Lista Point

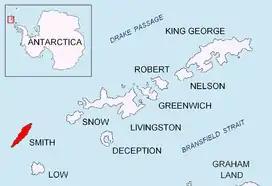
Location of Smith Island in the South Shetland Islands

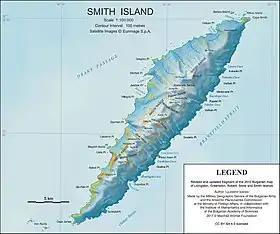
Topographic map of Smith Island.

Lista Point is the point on the northwest coast of Smith Island in the South Shetland Islands, Antarctica, formed by an offshoot of Riggs Peak. Maglizh Rocks are situated off the point. The feature's name is given by Argentina.